Indian National Army

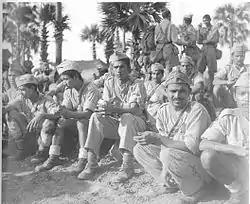
Troops of the Indian National Army who surrendered at Mount Popa. "Circa" April 1945.

The plans chosen by Bose and Masakazu Kawabe, chief of the Burma area army, envisaged the INA being assigned an independent sector in the "U-Go" offensive. No INA units were to operate at less than battalion strength. For operational purposes, the Subhas Brigade was placed under the command of the Japanese General Headquarters in Burma. Advance parties of the "Bahadur" Group also went forward with advanced Japanese units. As the offensive opened, the INA's 1st Division, consisting of four guerrilla regiments, was divided between "U Go" and the diversionary "Ha-Go" offensive in Arakan. One battalion reached as far as Mowdok in Chittagong after breaking through the British West African Division. A Bahadur Group unit, led by Col. Shaukat Malik, took the border enclave of Moirang in early April. The main body of the 1st Division was however committed to the "U-Go", directed towards Manipur. Led by Shah Nawaz Khan, it successfully protected the Japanese flanks against Chin and Kashin guerrillas as Renya Mutaguchi's three divisions crossed the Chindwin river and the Naga Hills, and participated in the main offensive through Tamu in the direction of Imphal and Kohima. The 2nd Division, under M.Z. Kiani, was placed to the right flank of the 33rd Division attacking Kohima. However, by the time Khan's forces left Tamu, the offensive had been held, and Khan's troops were redirected to Kohima. After reaching Ukhrul, near Kohima, they found Japanese forces had begun their withdrawal from the area. The INA's forces suffered the same fate as Mutaguchi's army when the siege of Imphal was broken. With little or nothing in the way of supplies, and with additional difficulties caused by the monsoon, Allied air dominance, and Burmese irregular forces, the 1st and 2nd divisions began withdrawing alongside the 15th Army and Burma Area Army. During the withdrawal through Manipur, a weakened Gandhi regiment held its position against the advancing Maratha Light Infantry on the Burma–India road while the general withdrawal was prepared. The 2nd and 3rd INA regiments protected the flanks of the Yamamoto force successfully at the most critical time during this withdrawal, but wounded and diseased men succumbed to starvation along the route. Commonwealth troops following the Japanese forces found INA dead along with Japanese troops who had died of starvation. The INA lost a substantial number of men and amount of materiel in this retreat. A number of units were disbanded or used to feed into new divisions.